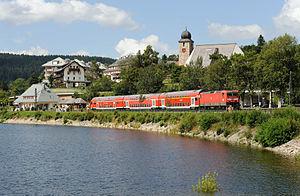
Le village de Schluchsee au bord du lac de barrage Schluchsee en Forêt-Noire.